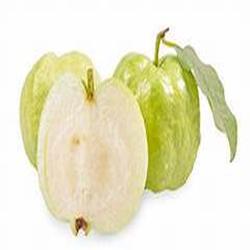
Label: Guava